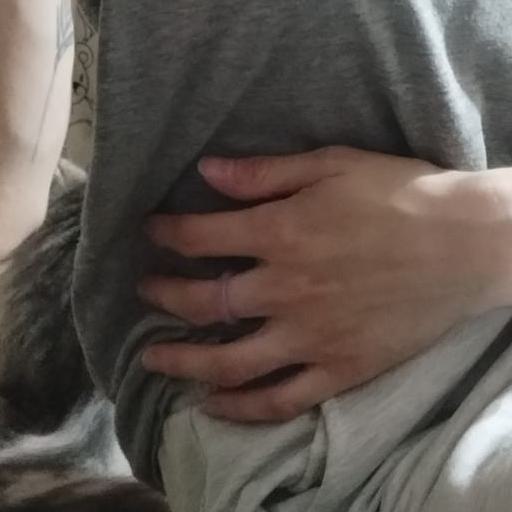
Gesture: no_gesture